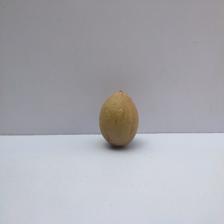
Size: Small